Cenepa River

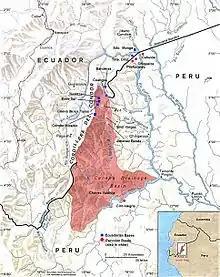
Ecuadorian and Peruvian military outposts in the Cenepa valley, January 1995

The Cenepa River is a stretch of river whose basin borders Ecuador but is located completely in Peru, in the southeast side of the Cordillera del Cóndor mountain range in South America. Its drainage basin borders to the northwest with the Cordillera del Condor, borderline between Ecuador and Perú; to the east on the districts of Río Santiago and Nieva in Peru, on the south with the district of Imaza, and on the west with Ecuador. The River has been subject to several border disputes between Peru and Ecuador; the most notable was the Cenepa War in 1995. The Awajún (Aguaruna People), the locals around the Cenepa River Basin, have had issues with the legal certainty of the River due to its cultural significance and resources. The Cenepa River has been impacted by the consequences of military action in the region through skirmishes between Ecuadorian and Peruvian forces along with the establishment of military camps and outposts. Expansion of local communities and the influence of mining have to different degrees interrupted the natural habitats of local fauna and flora. The Cenepa River has had government intervention through the growing recognition of the importance of preservation. This was a direct result of the peace talks that followed the Cenepa War in 1995, also known as the Alto Cenepa War.